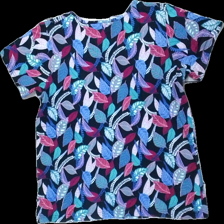
View: back
Type: T-shirt
Category: Ladies
Brand: Not in the list
Brand text on label: florie
Colors: Black, Blue, Purple, Multicolor
Material: 52% viscose 48% cotton
Pattern: Other
Cut: Regular
Size: L
Season: All
Damage location: middle right
Damage 2 location: top left
Damage 3 location: bottom left
Price range: <50
Recommended usage: Export
Description: t-shirt med blad i olika färger, urtvättad
Comment: urtvättad